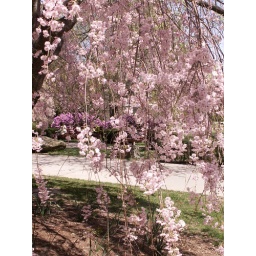
Droopy tree in flower